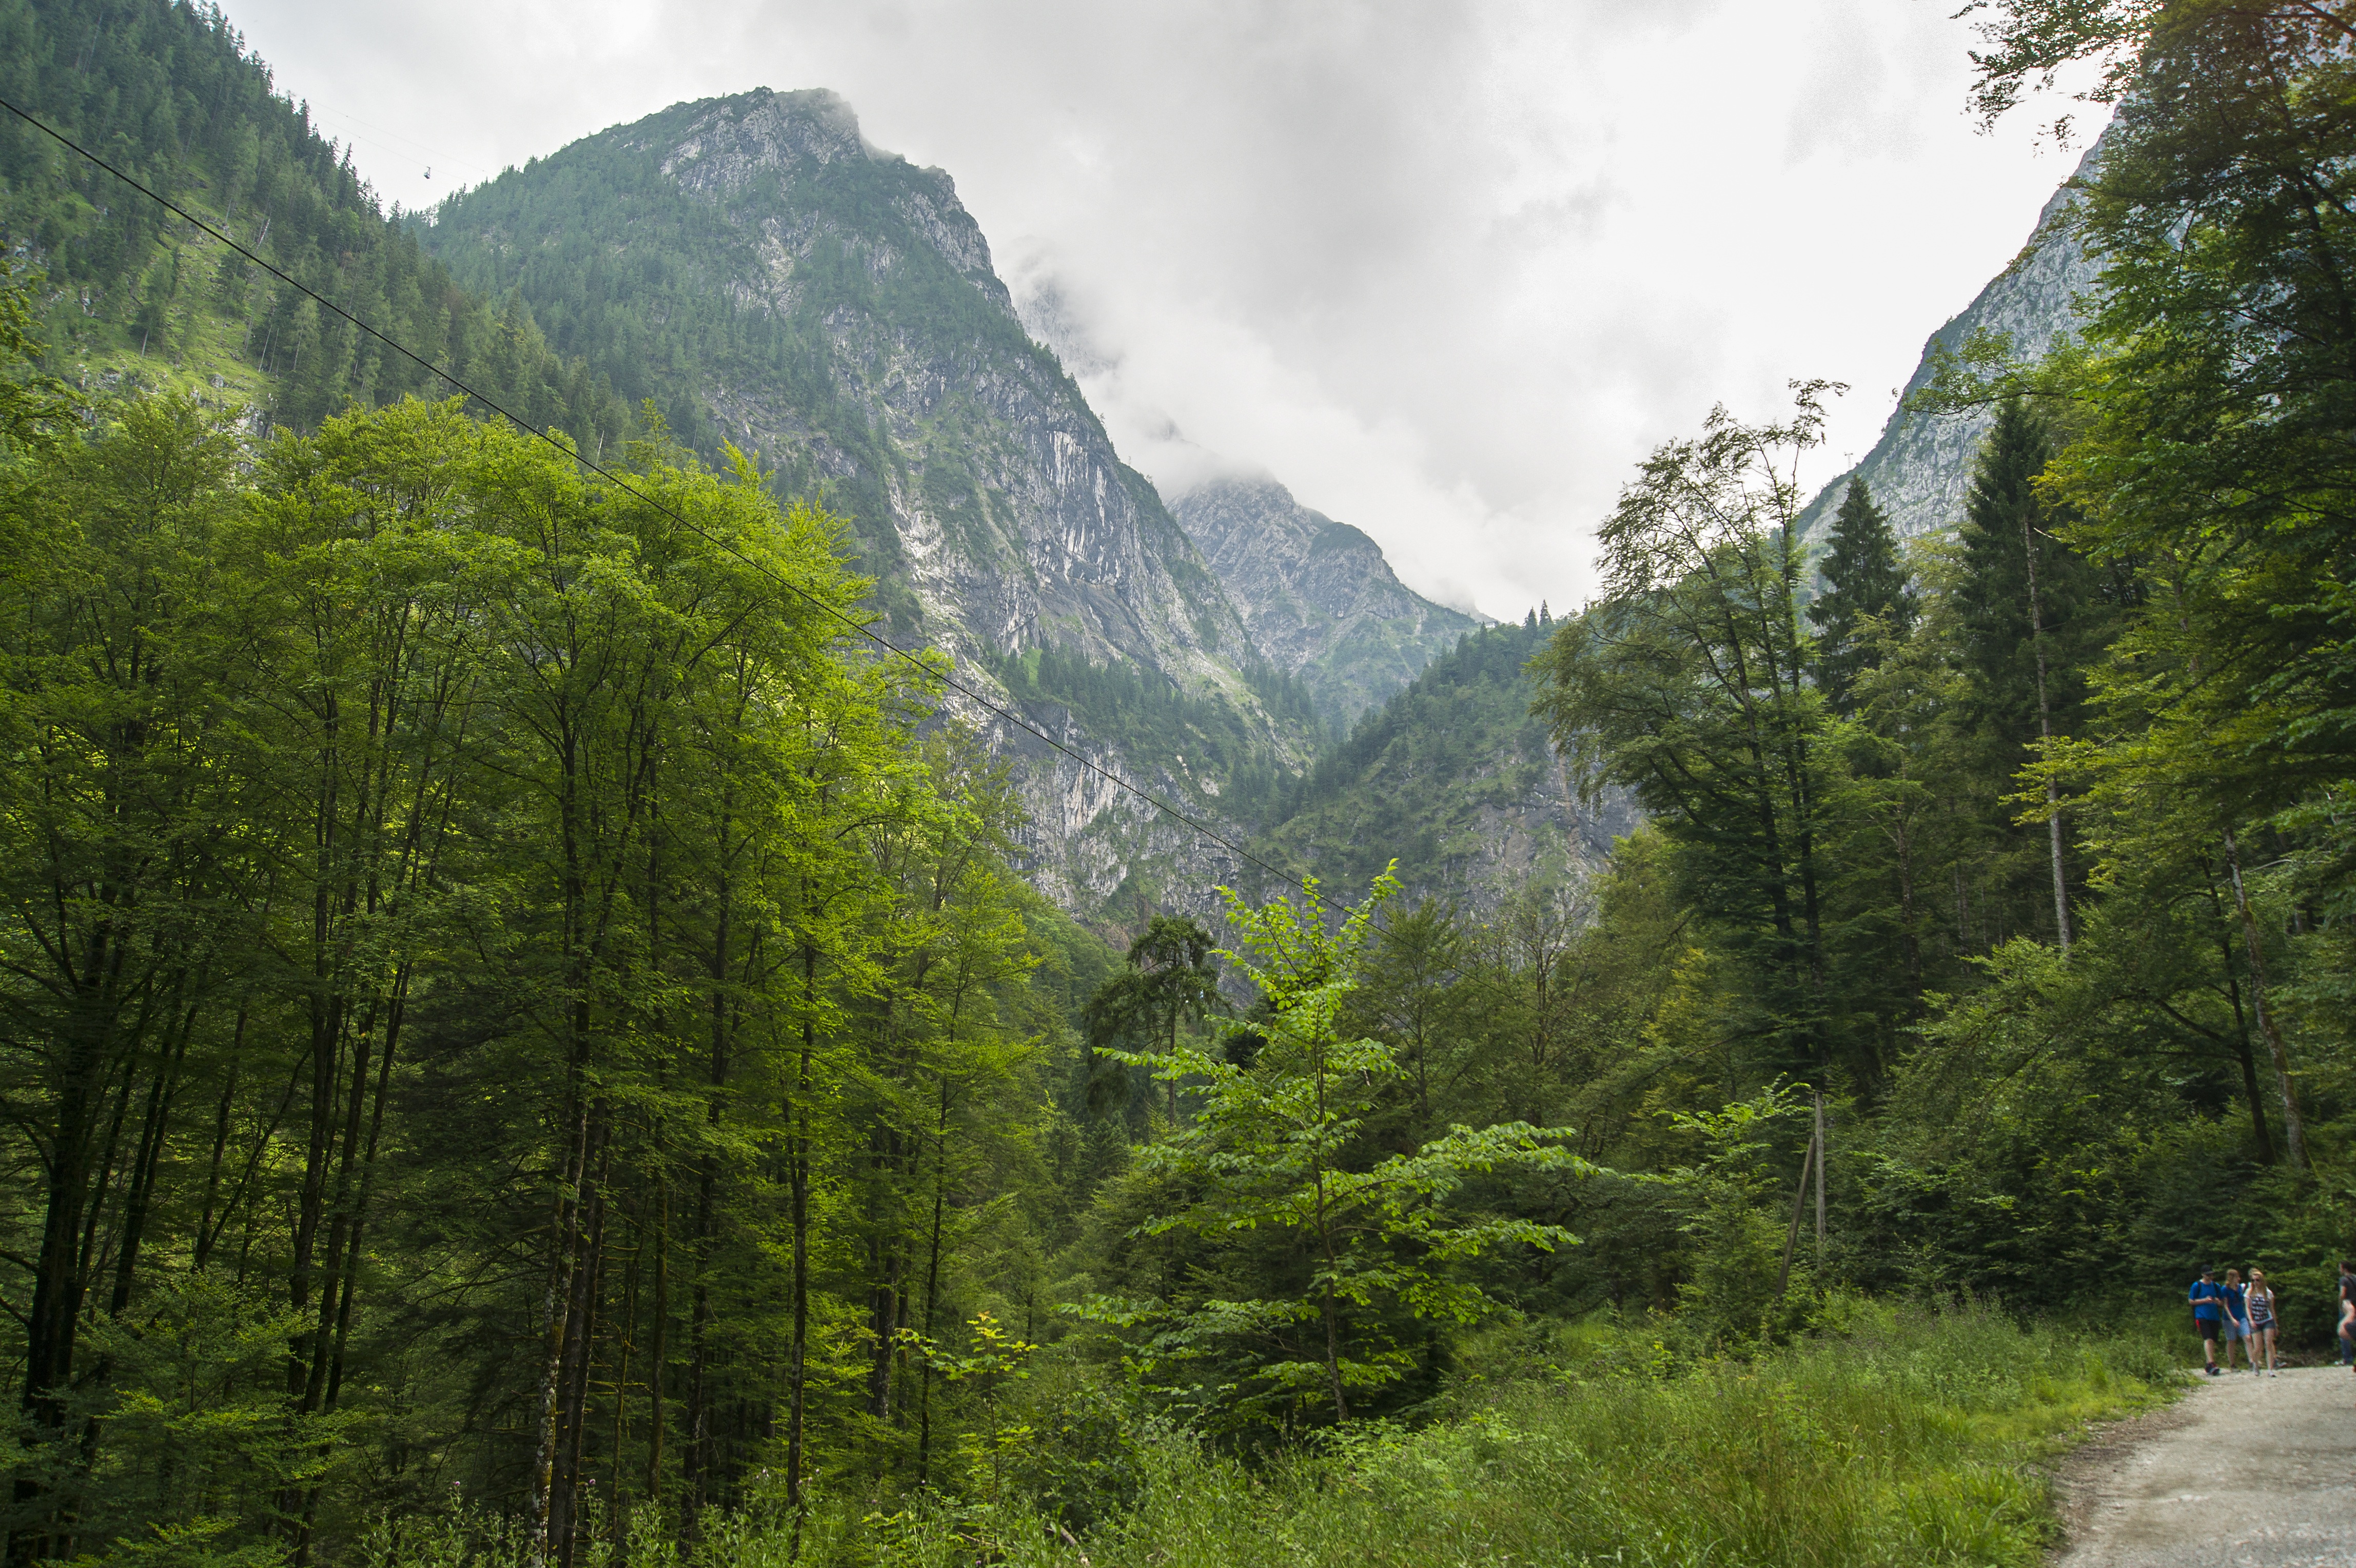
landscape, tree, nature, forest, grass, wilderness, walking, mountain, sky, hiking, trail, meadow, adventure, valley, mountain range, summer, travel, hike, weather, holiday, tourism, national park, ridge, height, mountain landscape, clouds, mountains, alps, forests, ravine, plateau, germany, woodland, habitat, ecosystem, landform, mountain pass, natural environment, geographical feature, atmospheric phenomenon, mountainous landforms, temperate broadleaf and mixed forest, temperate coniferous forest, trail altitude talk lamb